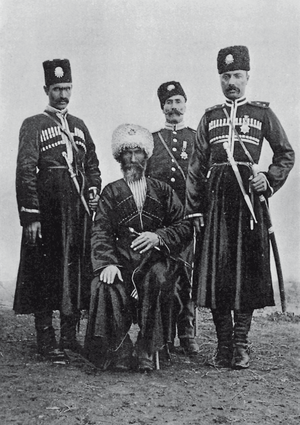
Pendant la période du déclin de l'Empire ottoman, le gouvernement des sultans mène, à partir de 1826, une série de réformes pour renforcer et moderniser l'armée ottomane afin de faire face aux révoltes intérieures et aux ambitions des puissances étrangères. Les réformes des Tanzimat établissent une armée permanente basée sur la conscription mais ne peuvent empêcher une série de défaites dans les guerres russo-turques et les guerres balkaniques. Allié de l'Allemagne pendant la Première guerre mondiale en Orient, il est entraîné dans sa défaite en 1918. Le refus de la capitulation entraîne la constitution d'une nouvelle armée nationale, autour de Mustafa Kemal, qui sort victorieuse de la guerre d'indépendance turque en 1922.
Les Hamidiés, de leur nom complet Hamidiye hafif süvari alayları, sont un corps de l’armée ottomane créé en 1891 et recruté principalement parmi les tribus kurdes. Ils tiennent leur nom, Hamidiye, du sultan Abdülhamid II, Hamid étant la forme brève pour Abdülhamid. Après la chute d’Abdülhamid II en 1909, les Hamidiés sont maintenus sous le nom de Aşiret Süvari. Ils ont été impliqués dans des violences et exactions contre la population civile, surtout arménienne. Ils disparaissent à la fin de la Première Guerre mondiale en Orient.